Zaharia Stancu

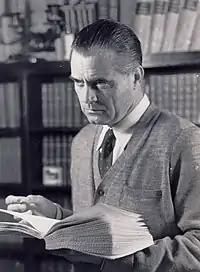
Stancu sometime during the Cold War (from the "Project Communism in Romania Photo Collection")

Zaharia Stancu (October 7, 1902 – December 5, 1974) was a Romanian prose writer, novelist, poet, and philosopher. He was also the director of the National Theatre Bucharest, the President of the Writers' Union of Romania, and a titular member of the Romanian Academy.